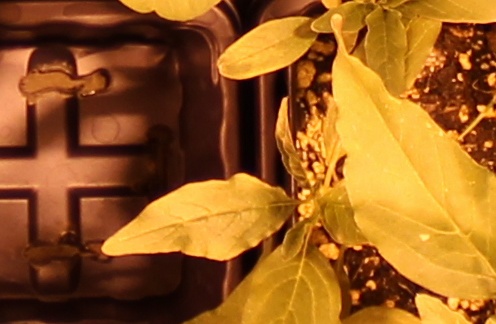
Label: Waterhemp